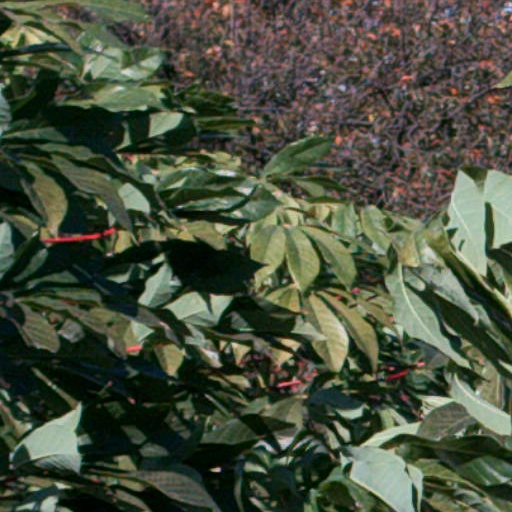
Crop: cassava